Three-age system

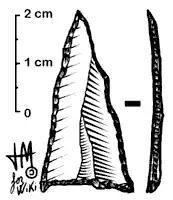
Tardenoisian Mode 5-point – Mesolithic or Epipaleolithic?

Sir John Lubbock's use of the terms Palaeolithic ("Old Stone Age") and Neolithic ("New Stone Age") were immediately popular. They were applied, however, in two different senses: geologic and anthropologic. In 1867–68 Ernst Haeckel in 20 public lectures in Jena, entitled "General Morphology", to be published in 1870, referred to the Archaeolithic, the Palaeolithic, the Mesolithic and the Caenolithic as periods in geologic history. He could only have got these terms from Hodder Westropp, who took Palaeolithic from Lubbock, invented Mesolithic ("Middle Stone Age") and Caenolithic instead of Lubbock's Neolithic. None of these terms appear anywhere, including the writings of Haeckel, before 1865. Haeckel's use was innovative.